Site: brandenburg
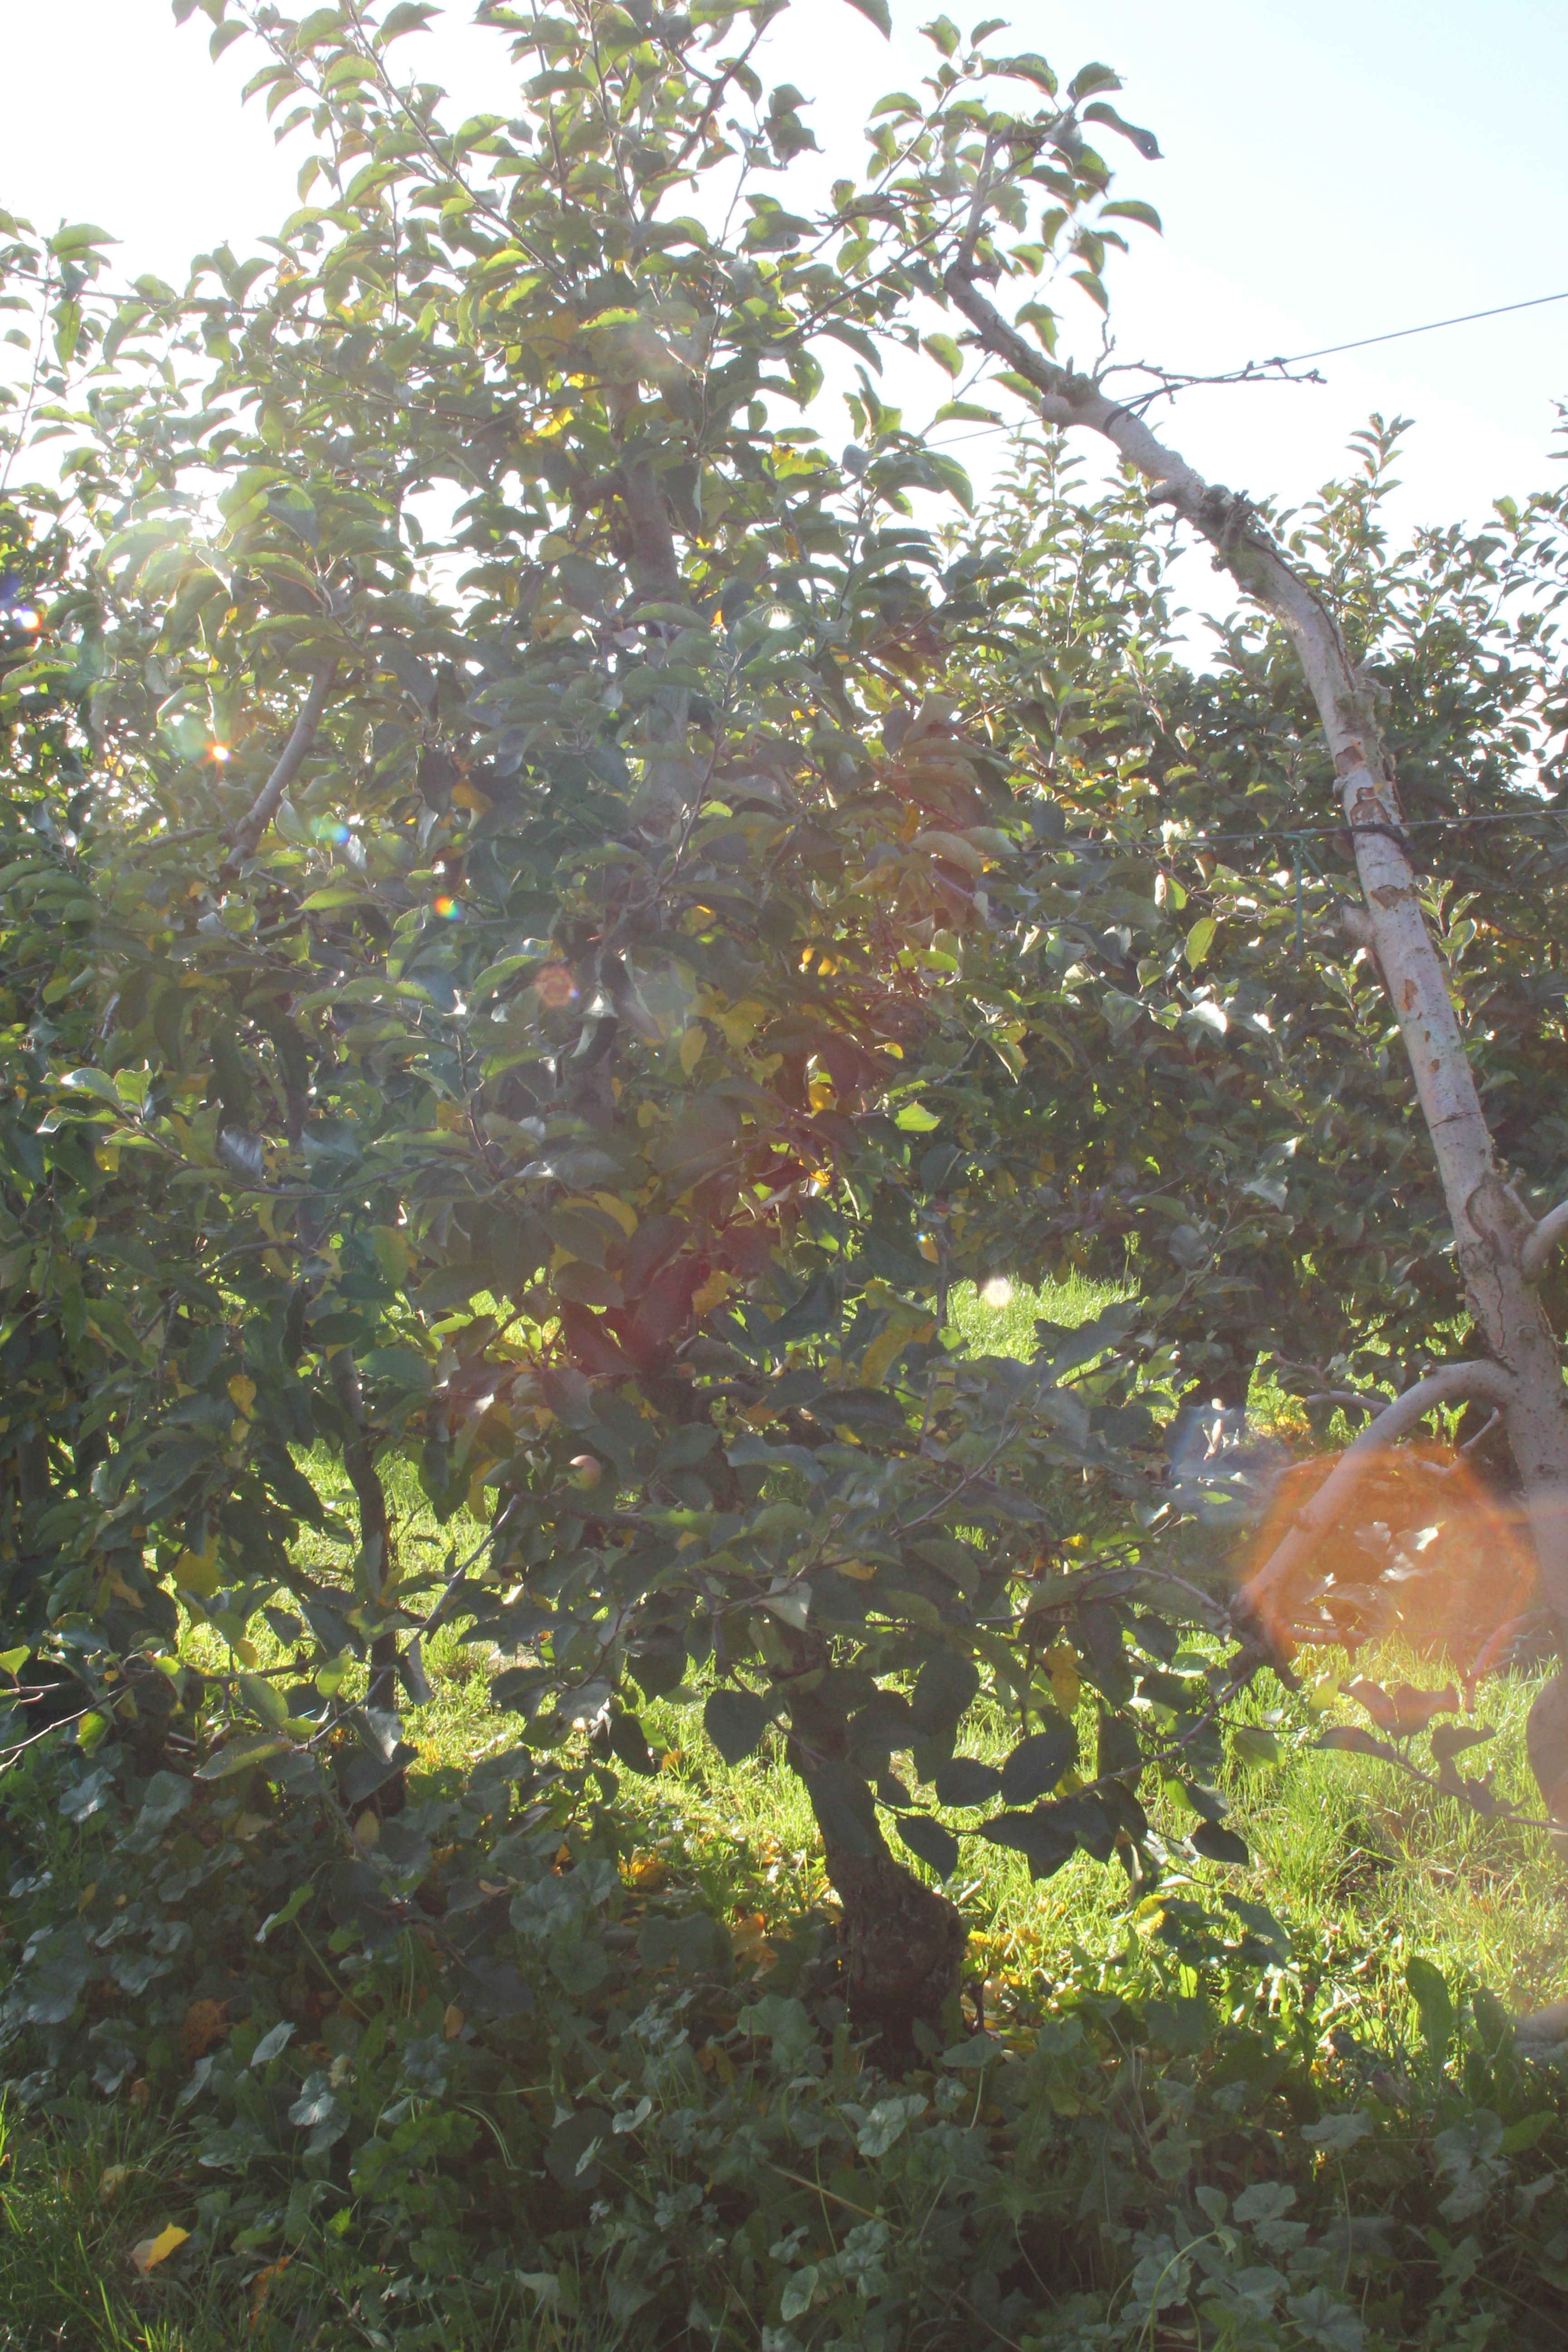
Growth stage (BBCH 91): Senescence, beginning of dormancy